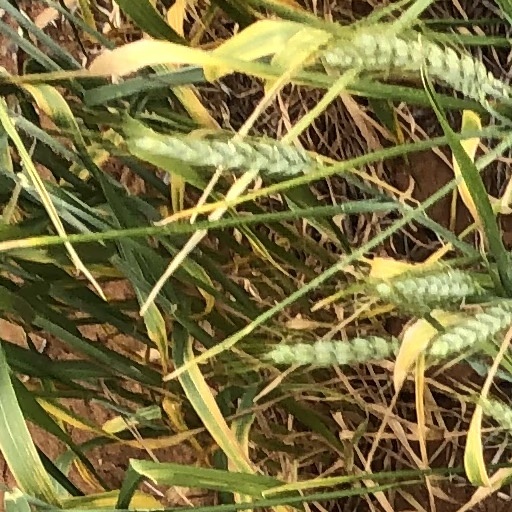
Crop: wheat